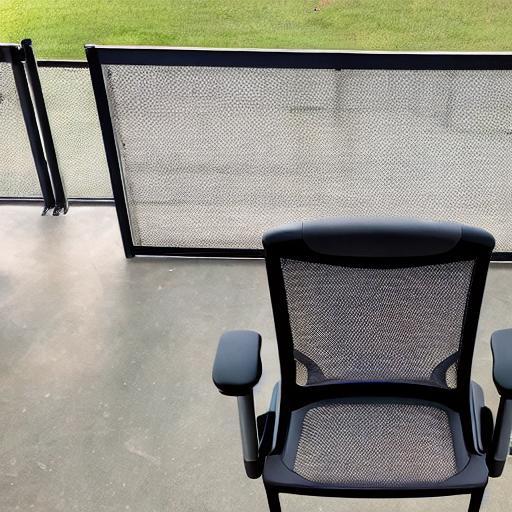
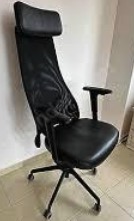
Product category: items_chair
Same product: no